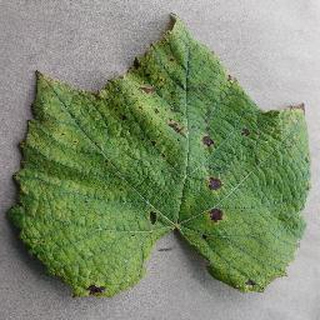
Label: grape_leaf_blight